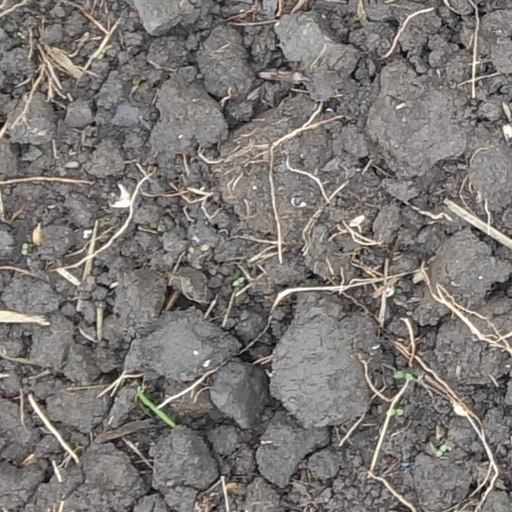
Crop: wheat